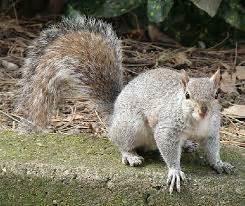
squirrel